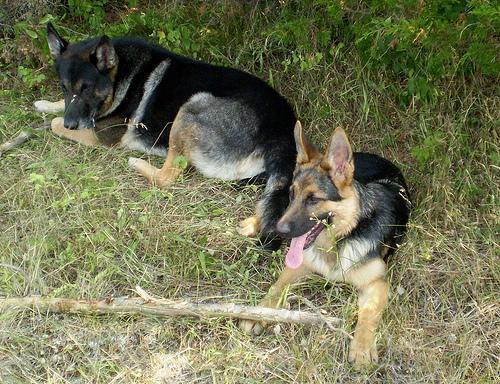
German_shepherd